Towneley railway station

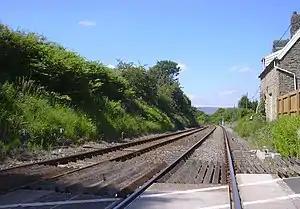
Railway line through the former station (2010)

Towneley railway station was a station in Lancashire which served Burnley Wood and the nearby Towneley Hall on the eastern edge of Burnley. Opened on 12 November 1849 by the Lancashire and Yorkshire Railway, it was served by local trains on the Todmorden to Burnley line until closure by British Railways London Midland Region on 4 August 1952. The station house survives as a private residence, whilst the signal box remains in use to supervise a busy level crossing next to the former station site.